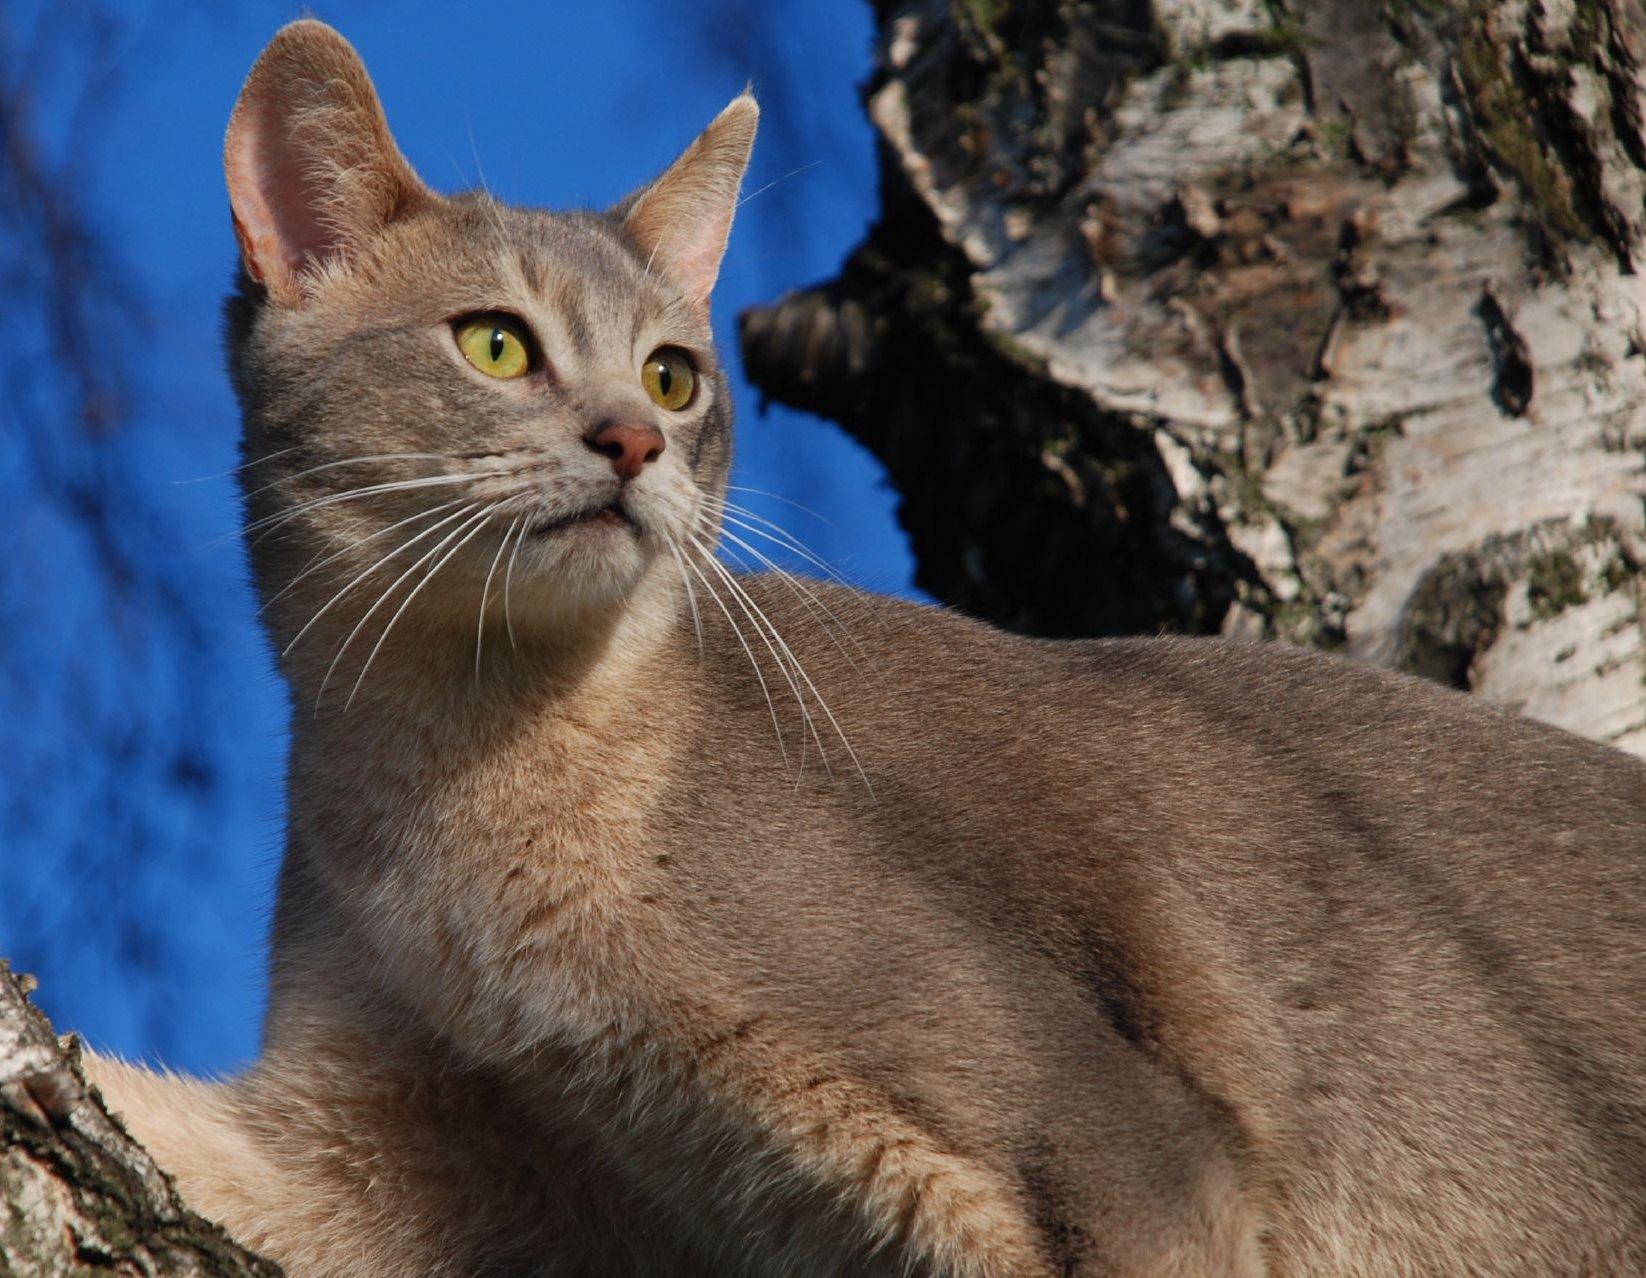
Breed: Abyssinian